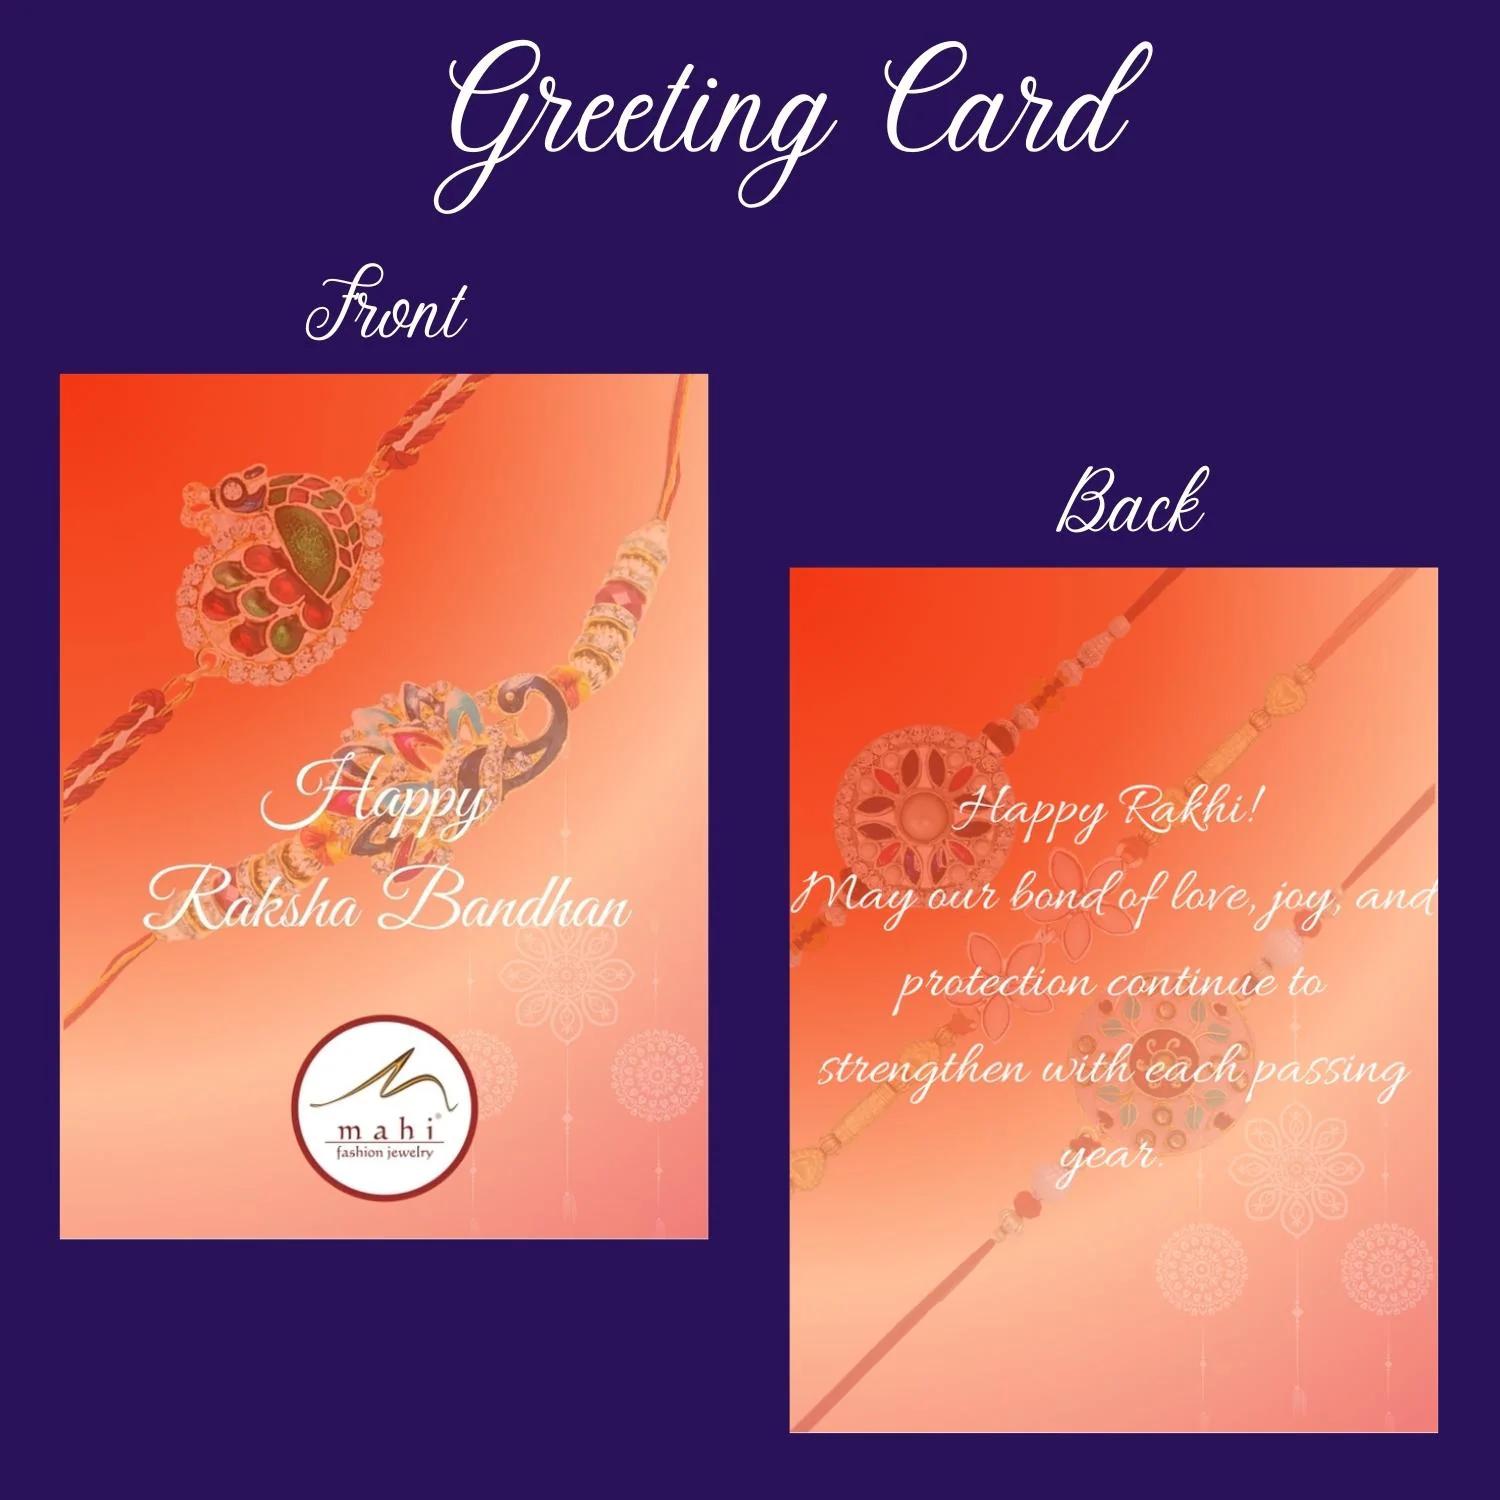
 Mahi Combo of 4 Floral Rakhis with Multicolor Crystals for Brother, Bhai, Bro (RCO1105720M)
Type: Rakhis
Brand: Mahi
Price: Rs. 379
 Celebrate Raksha Bandhan with our exquisitely crafted Rakhi, designed to strengthen the bond between siblings. This traditional Rakhi features intricate beadwork and durable thread, ensuring it stands the test of time. Handmade with care, each Rakhi is a unique and meaningful gift for your brother. Each Rakhi carries heartfelt blessings and good wishes for your brother's well-being and success. Celebrates the bond of love and protection between siblings, a cherished tradition in Indian culture.
Features: The Rakhi is adorned with vibrant colors and attractive embellishments that add a touch of elegance to the celebration.,Content in Box : 4 Rakhis; Cultural Significance: This beautiful Rakhi will acknowledge your love for Your Brother with the promise that your bond with him will grow stronger as time goes on.,Vibrant Colors: Adding bright and playful colors to the celebration will make it stand out and make it more enjoyable. This Rakhi Combo comes with a Small Rakhi Greeting Card along with a few grams of Roli & Chawal,Celebrate the bond of love and protection with our exquisite Rakhis. Share the joy of Raksha Bandhan Festival with this beautiful Rakhi, a token of love, protection and blessings.,Adjustable Size and Easy to tie: Designed to fit wrists of all sizes. It is simple and easy to tie the Rakhi securely and effortlessly.
Included: 4 Rakhis